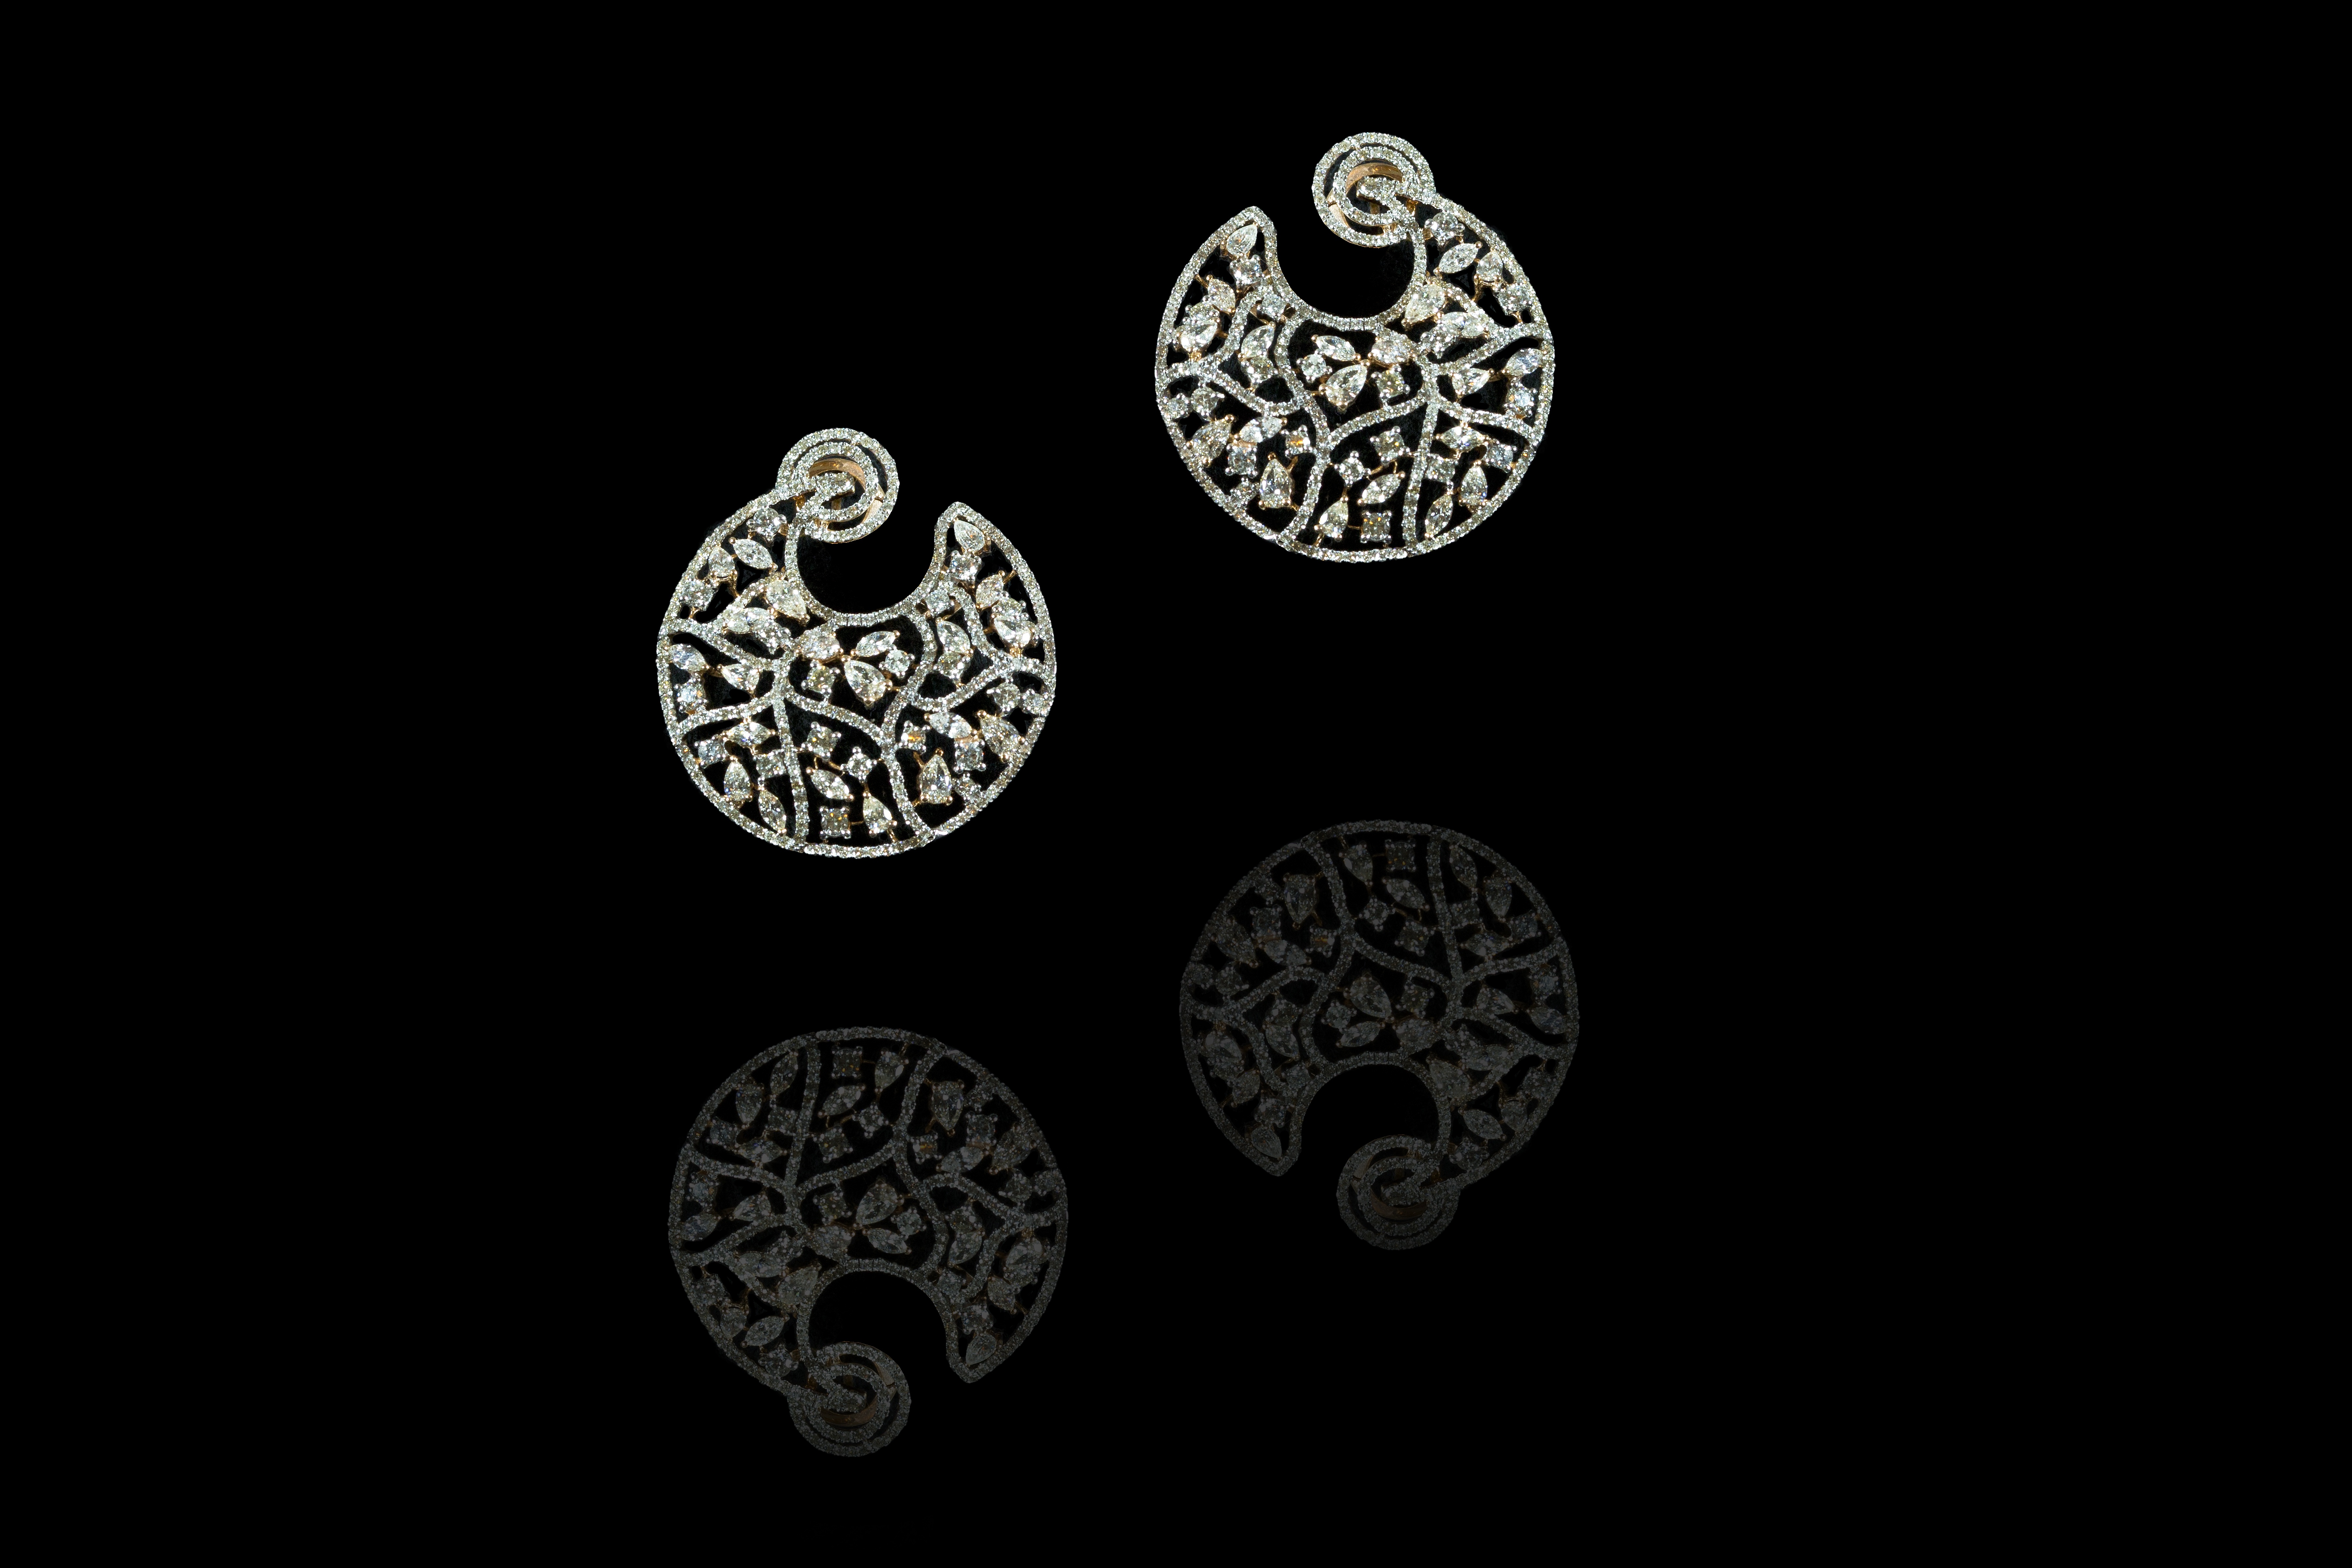
pattern, circle, jewellery, font, illustration, silver, earrings, style, elegant, organ, diamond, fashion accessory